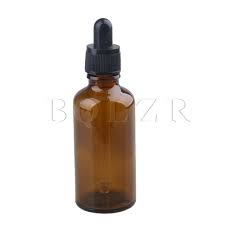
Label: glass